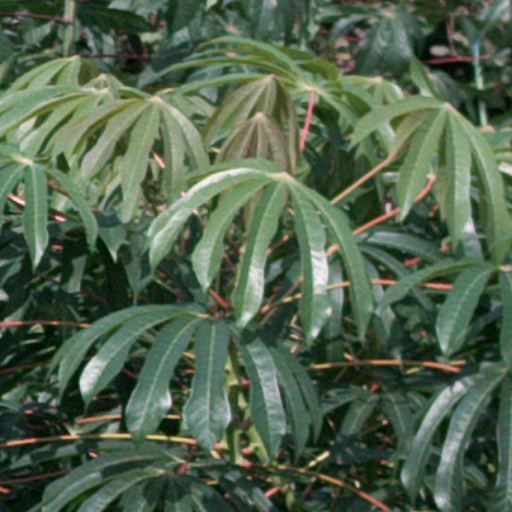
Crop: cassava